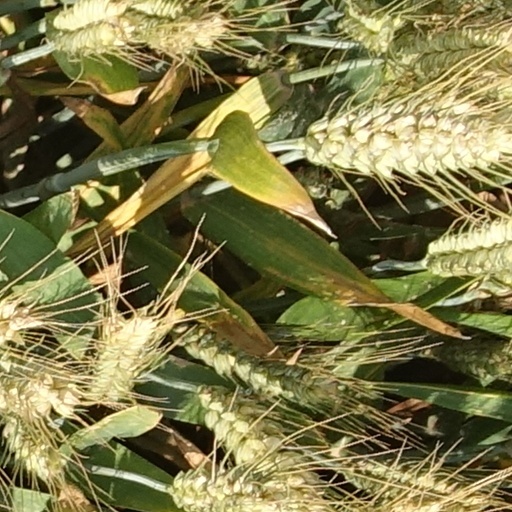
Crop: wheat